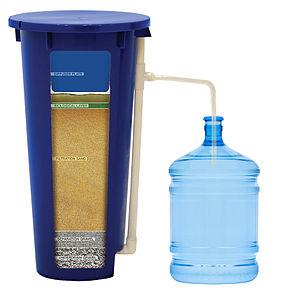
le système de Filtration BioSand combine plusieurs processus biologiques et mécaniques de filtration/épuration pour fortement réduire les principales causes de maladie et de décès dans le monde en développement, dont diarrhée, maladies de peau et infections des voies urinaires
Au sens général de l'expression, les maladies hydriques sont les maladies liés à la qualité de l'eau et à l'accès à l'eau potable. Ce sont souvent des « maladies évitables » à traiter comme enjeu de santé environnementale.